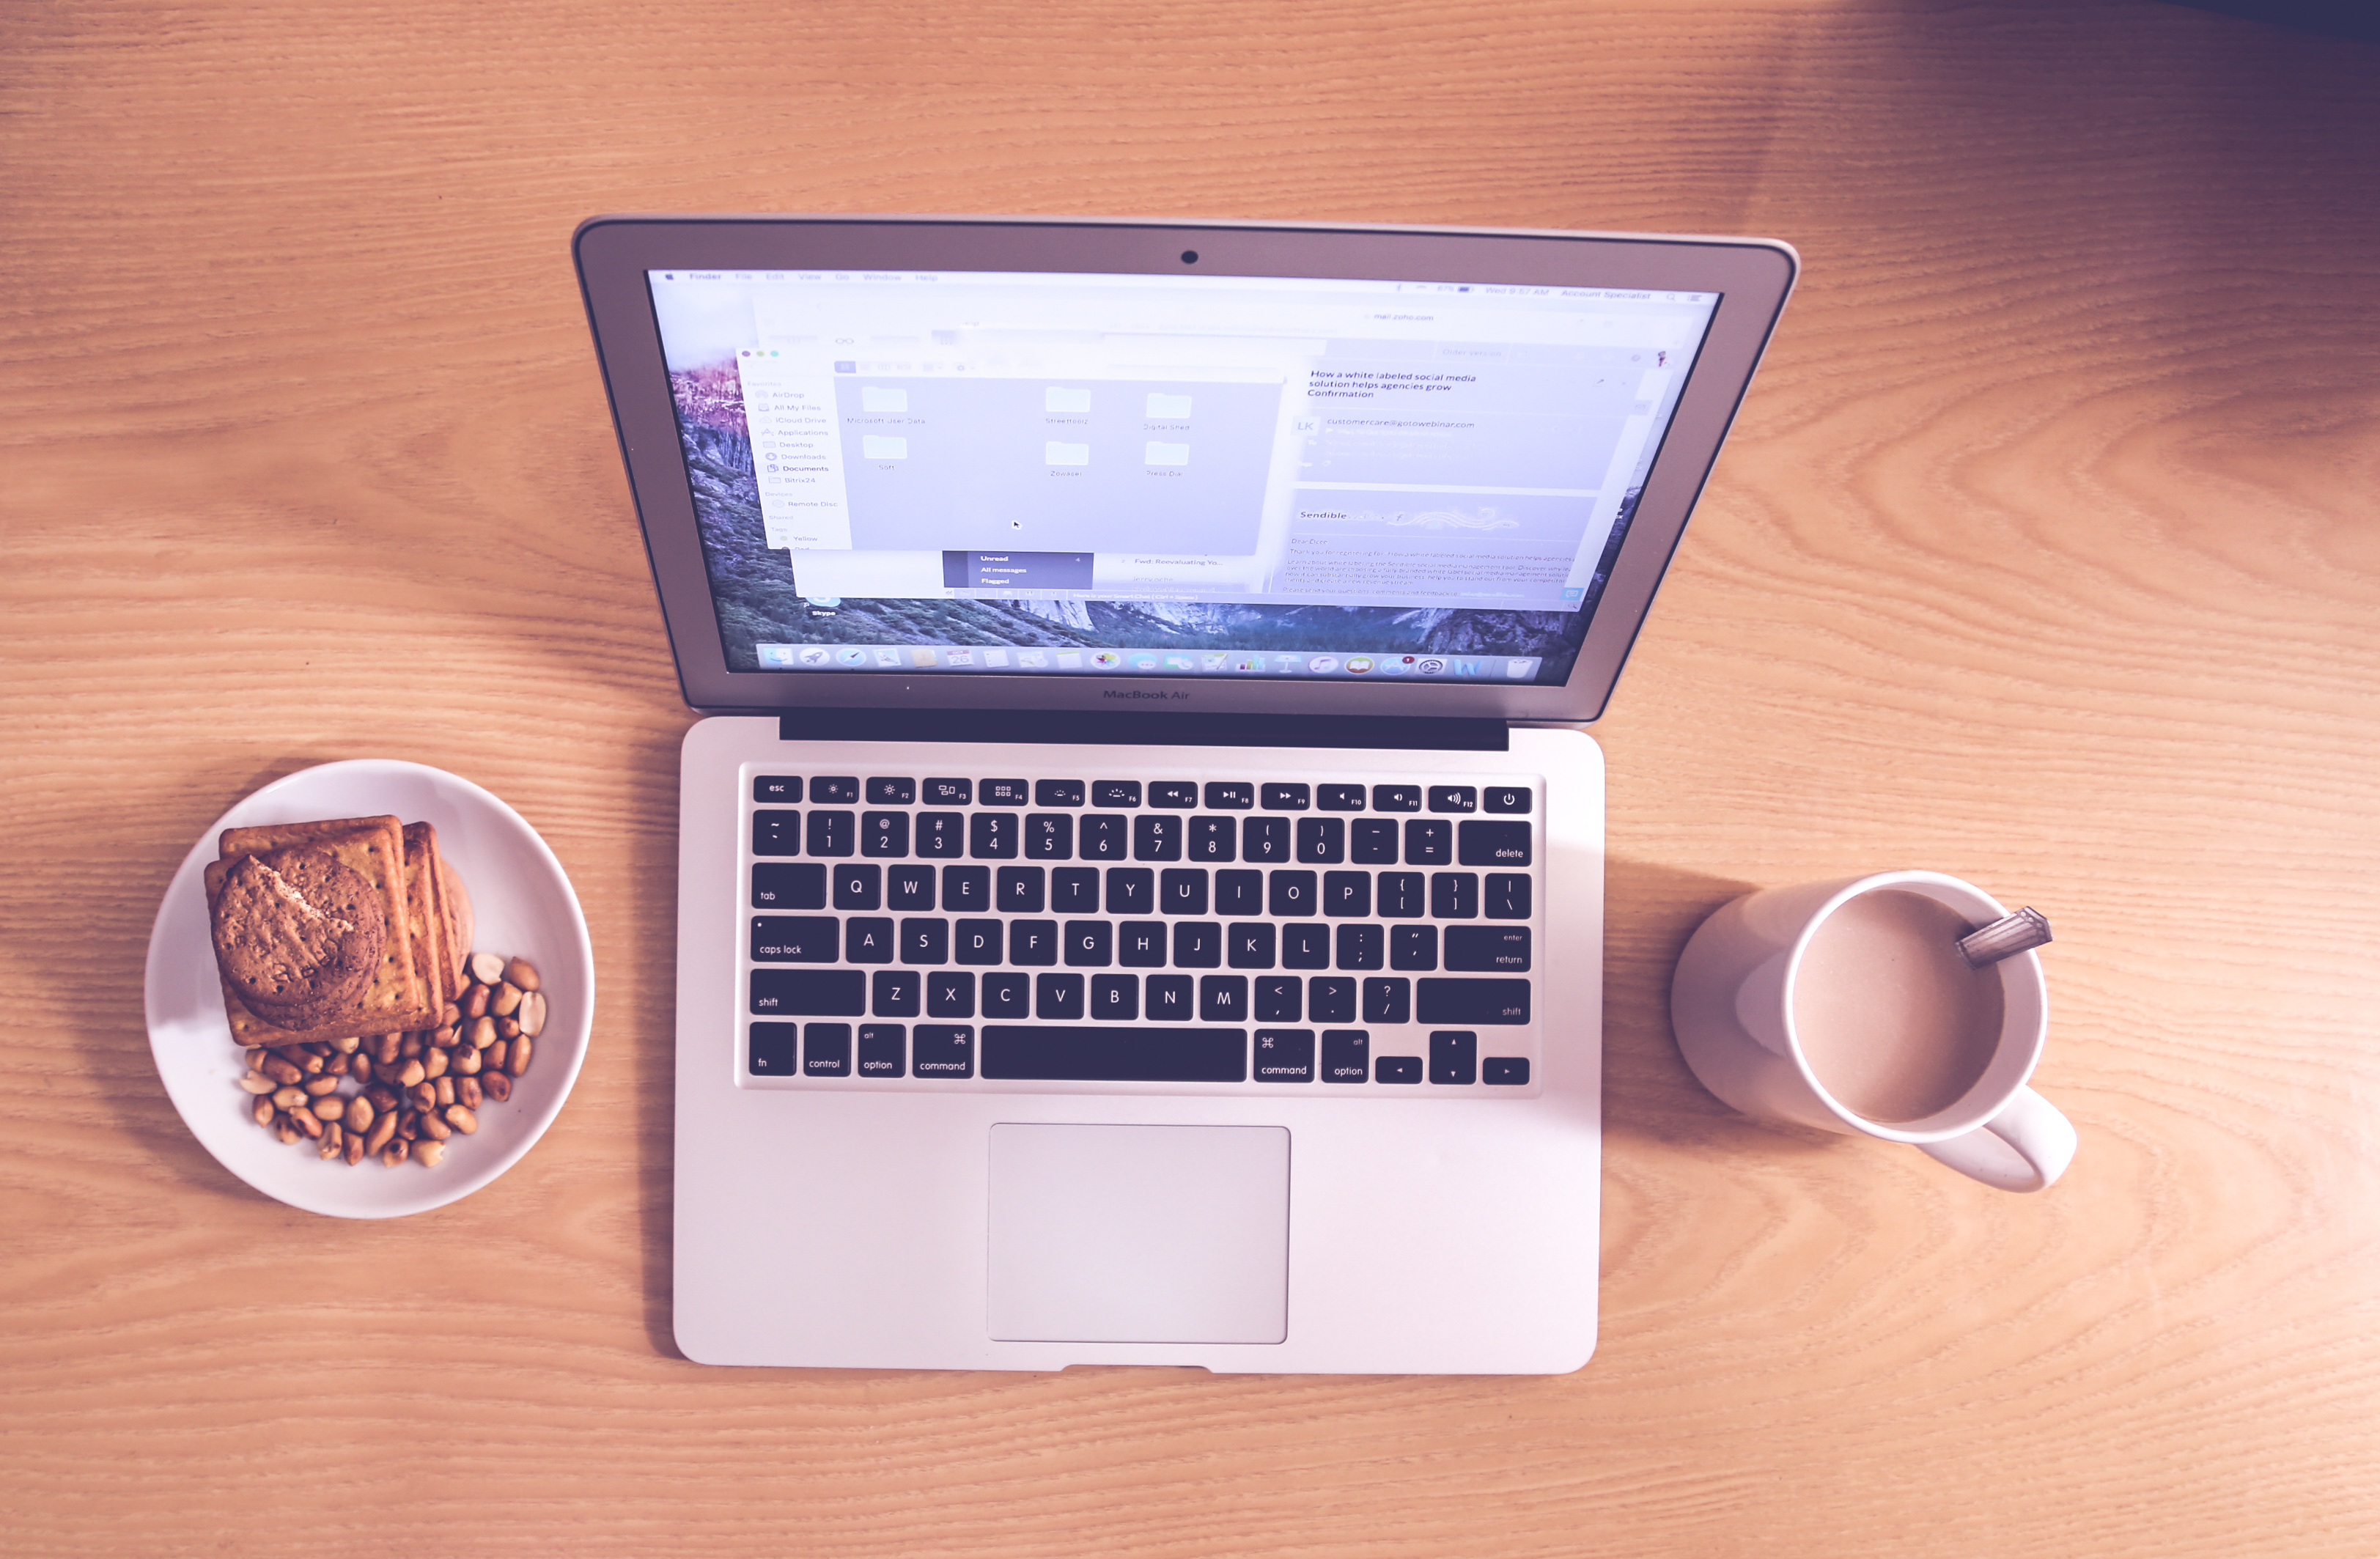
laptop, computer, hand, screen, wood, technology, cup, gadget, mug, brand, product, macbook air, electronics, snacks, multimedia, biscuits, personal computer